Question: Please indicate a possible affordance area of the surfboard that can be used for carrying
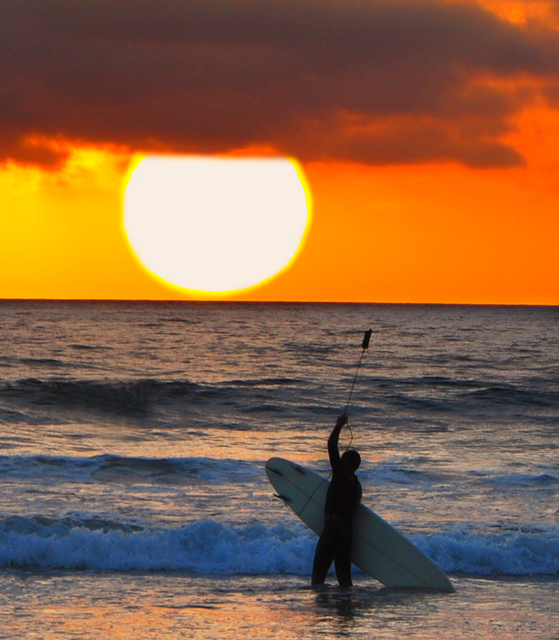
Answer: [264.462, 455.94, 447.32, 584.662]